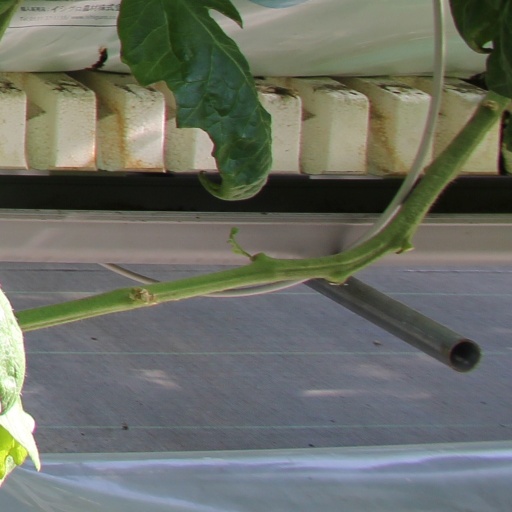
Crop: tomato